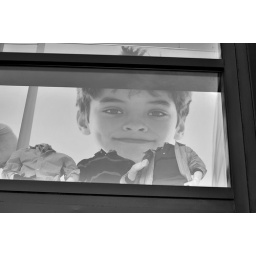
boy in the window